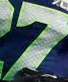
Number: 7